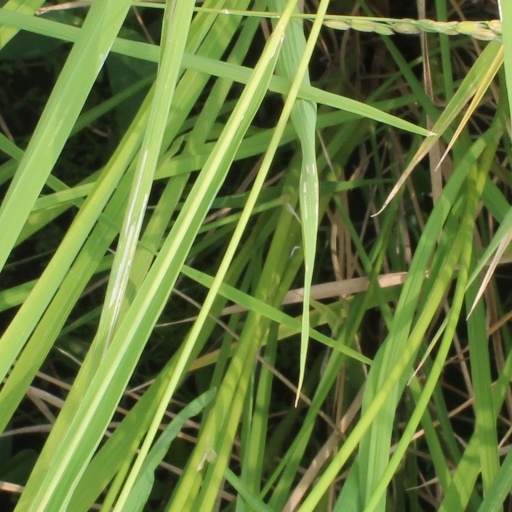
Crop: rice